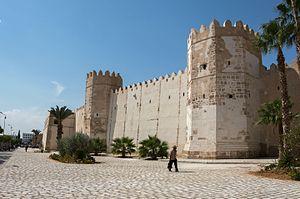
Remparts This is a photo of the protected monument identified by the ID 61-18 in Tunisia.
Les portes de la médina de Sfax sont les différents points d'accès de la médina de Sfax à travers les remparts qui l'entourent. Elles sont constituées de neuf portes dont deux médiévales et sept construites au XXᵉ siècle.
Cette liste des monuments classés du gouvernorat de Sfax est une liste des monuments historiques et archéologiques protégés et classés du gouvernorat de Sfax établie par l'Institut national du patrimoine de Tunisie.